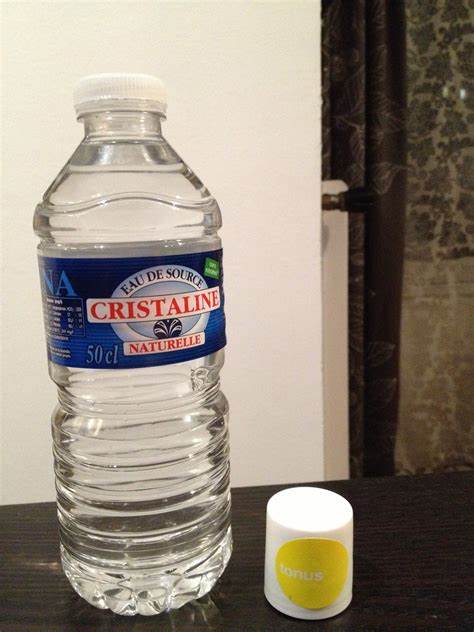
Waste category: plastic